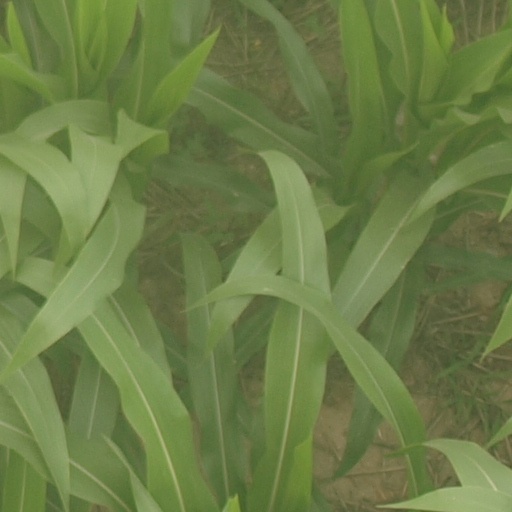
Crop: maize; corn